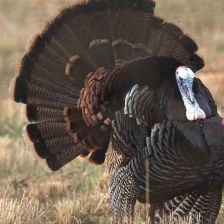
Species: WILD TURKEY
Scientific name: MELEAGRIS GALLOPAVO